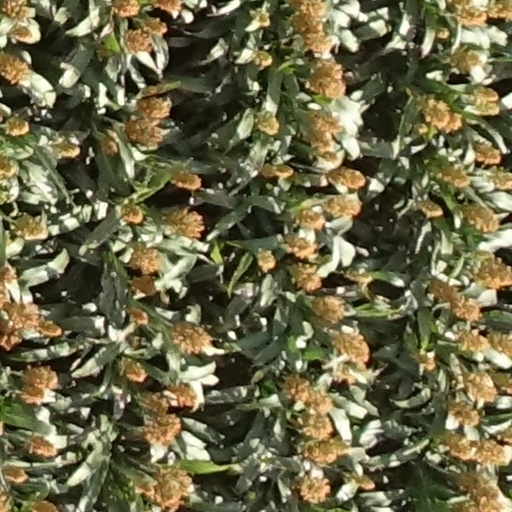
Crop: sorghum